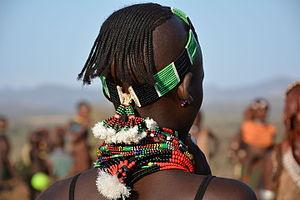
Les Hamers sont des habitants d'Afrique de l'Est vivant dans le sud-ouest de l'Éthiopie, dans la woreda Hamer Bena, une zone fertile de la vallée de l'Omo située dans la Région des nations, nationalités et peuples du Sud.